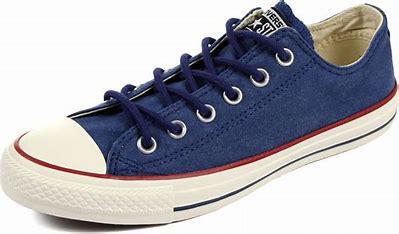
Brand: Converse
Model: Chuck Taylor All Canvas